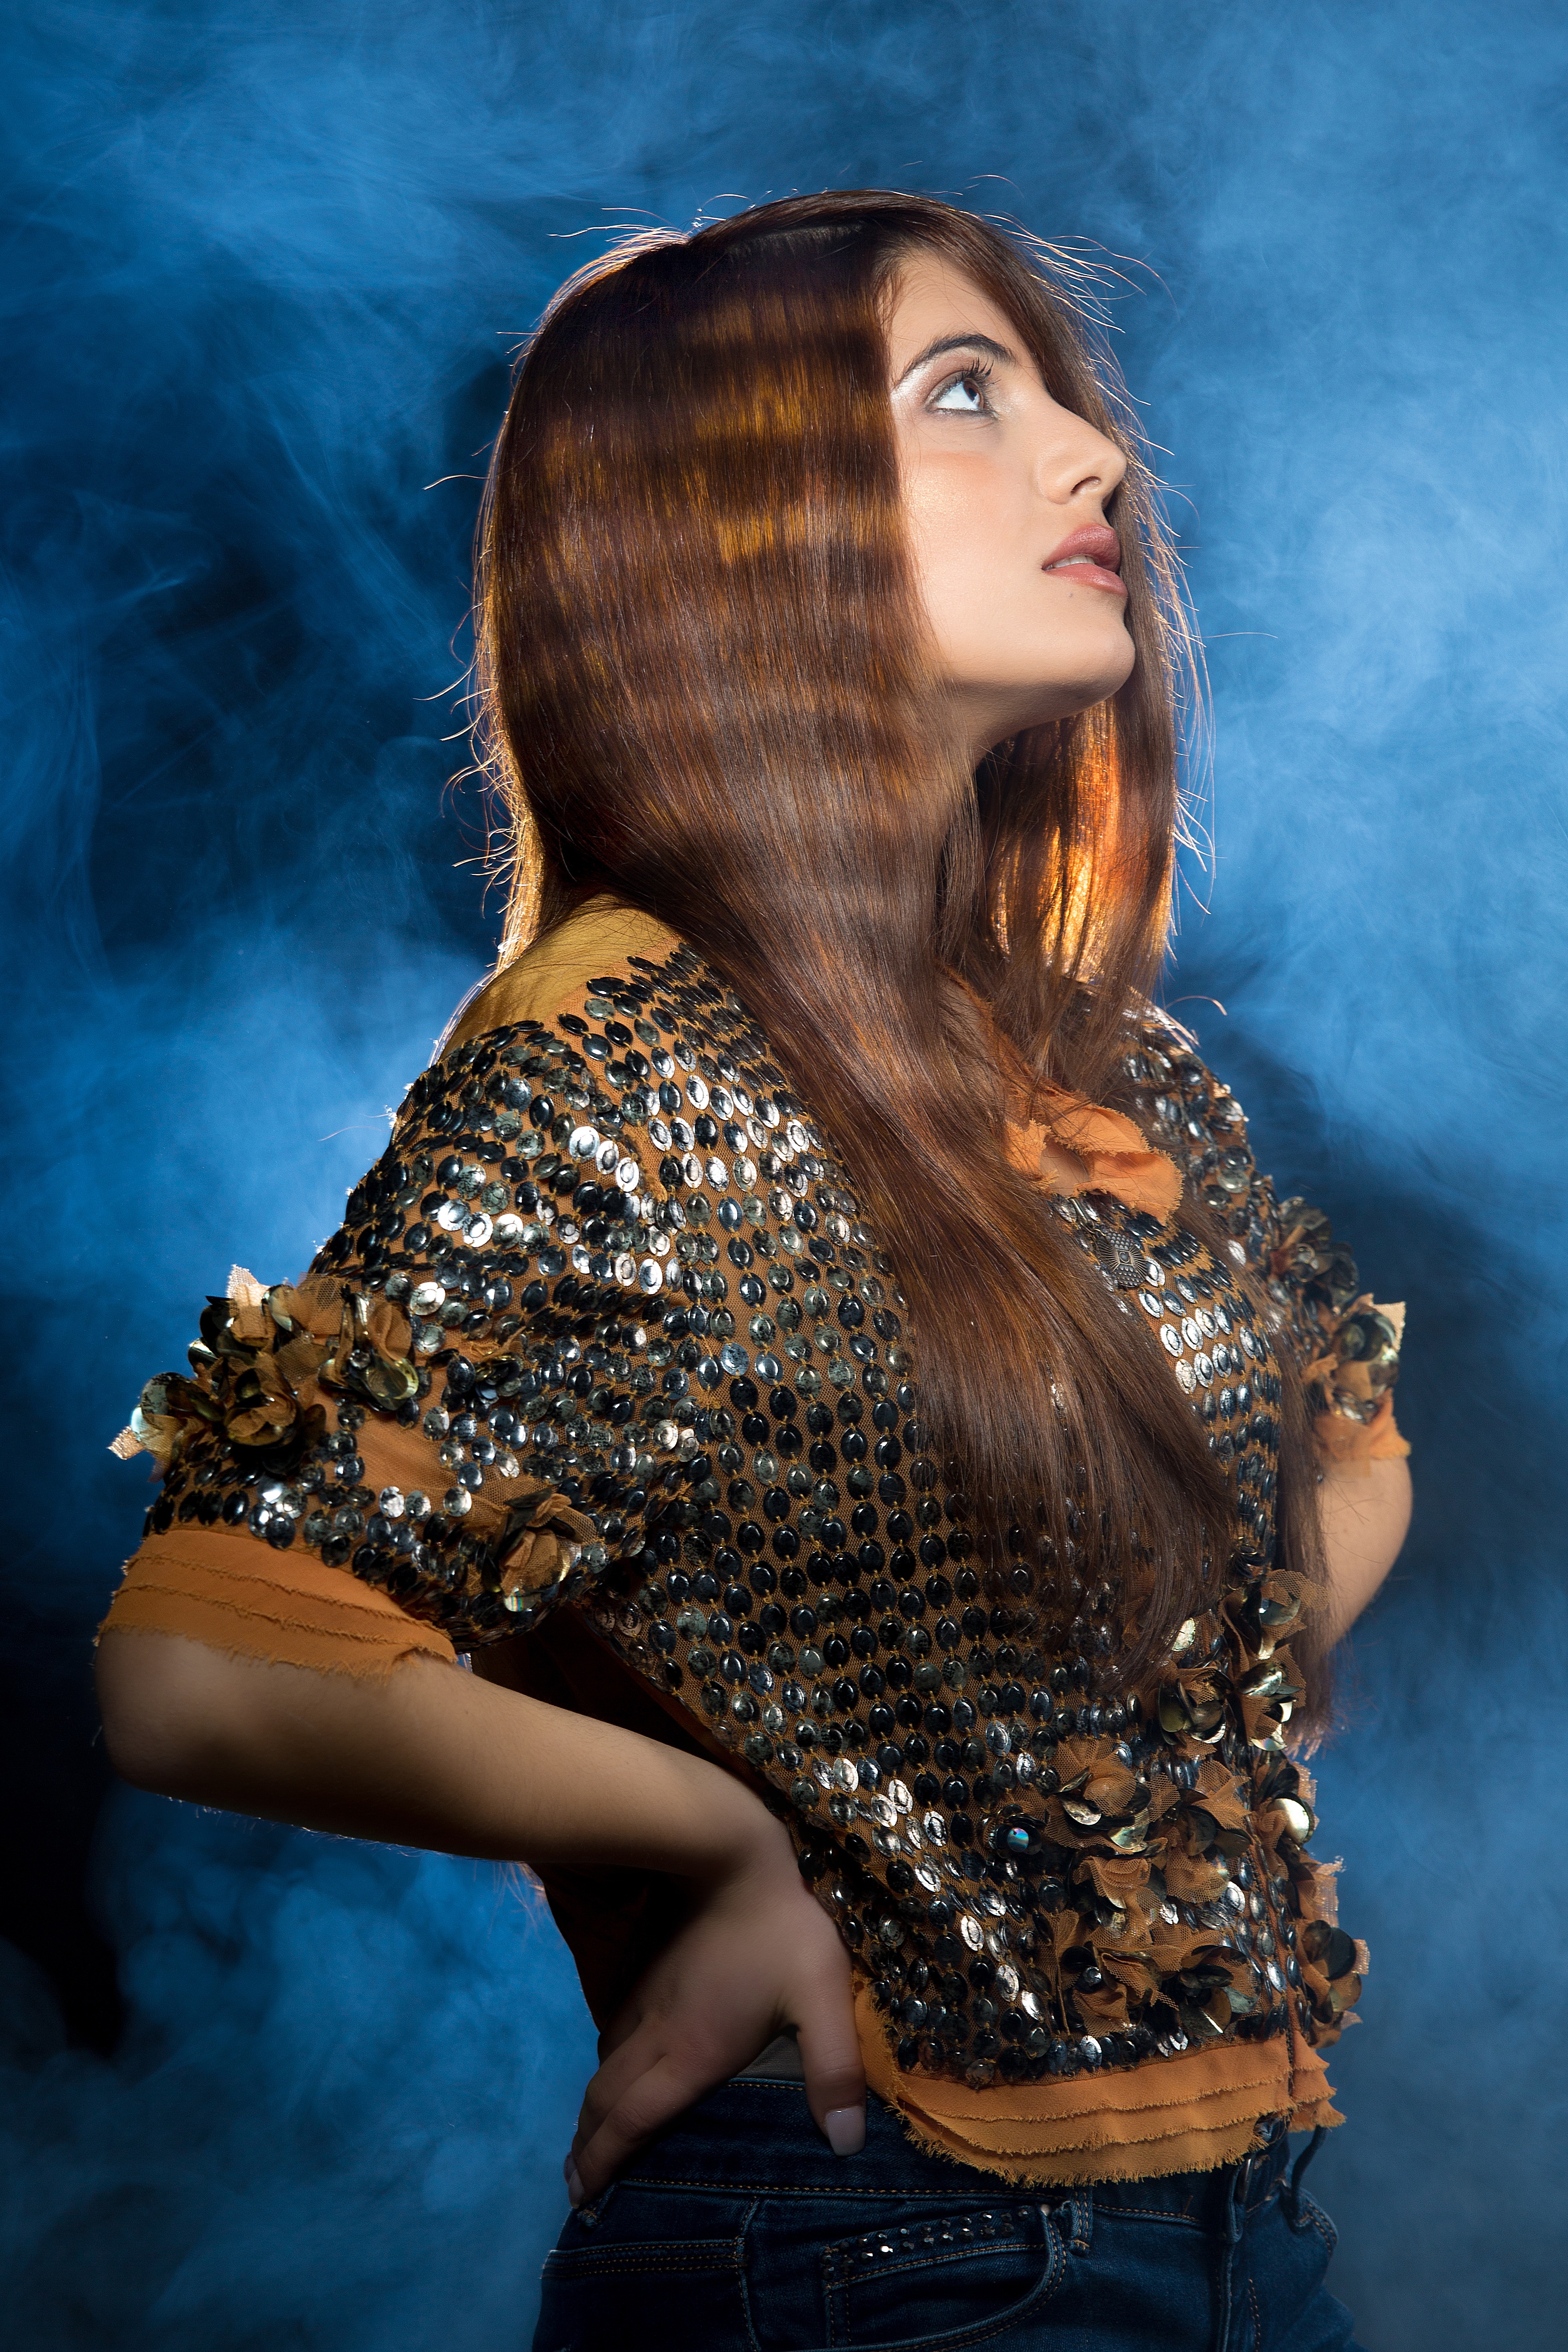
girl, woman, hair, photography, portrait, model, color, fashion, blue, lady, hairstyle, long hair, cutting, blue hair, face, dress, eye, beauty, models, trick, photo shoot, hair salons, colorimetry, short haircut, staining technique, colorimetry applied, claudio terrible